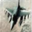
Label: airplane